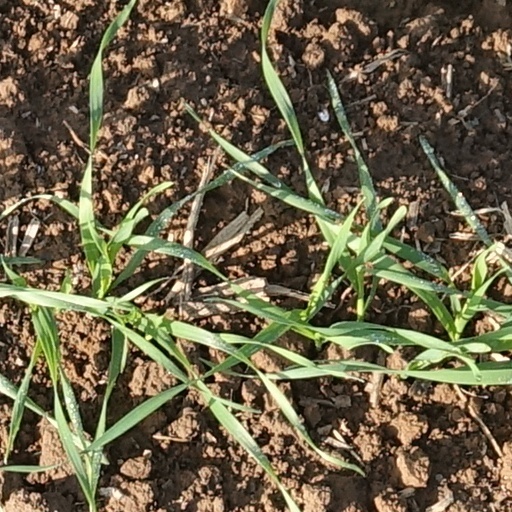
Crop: wheat